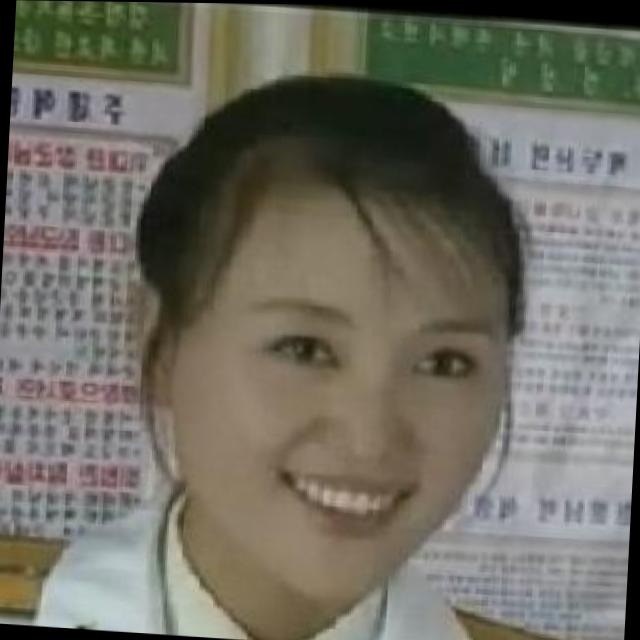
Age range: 21-44